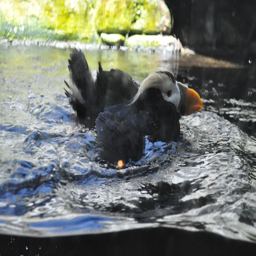
biological species playing in the water